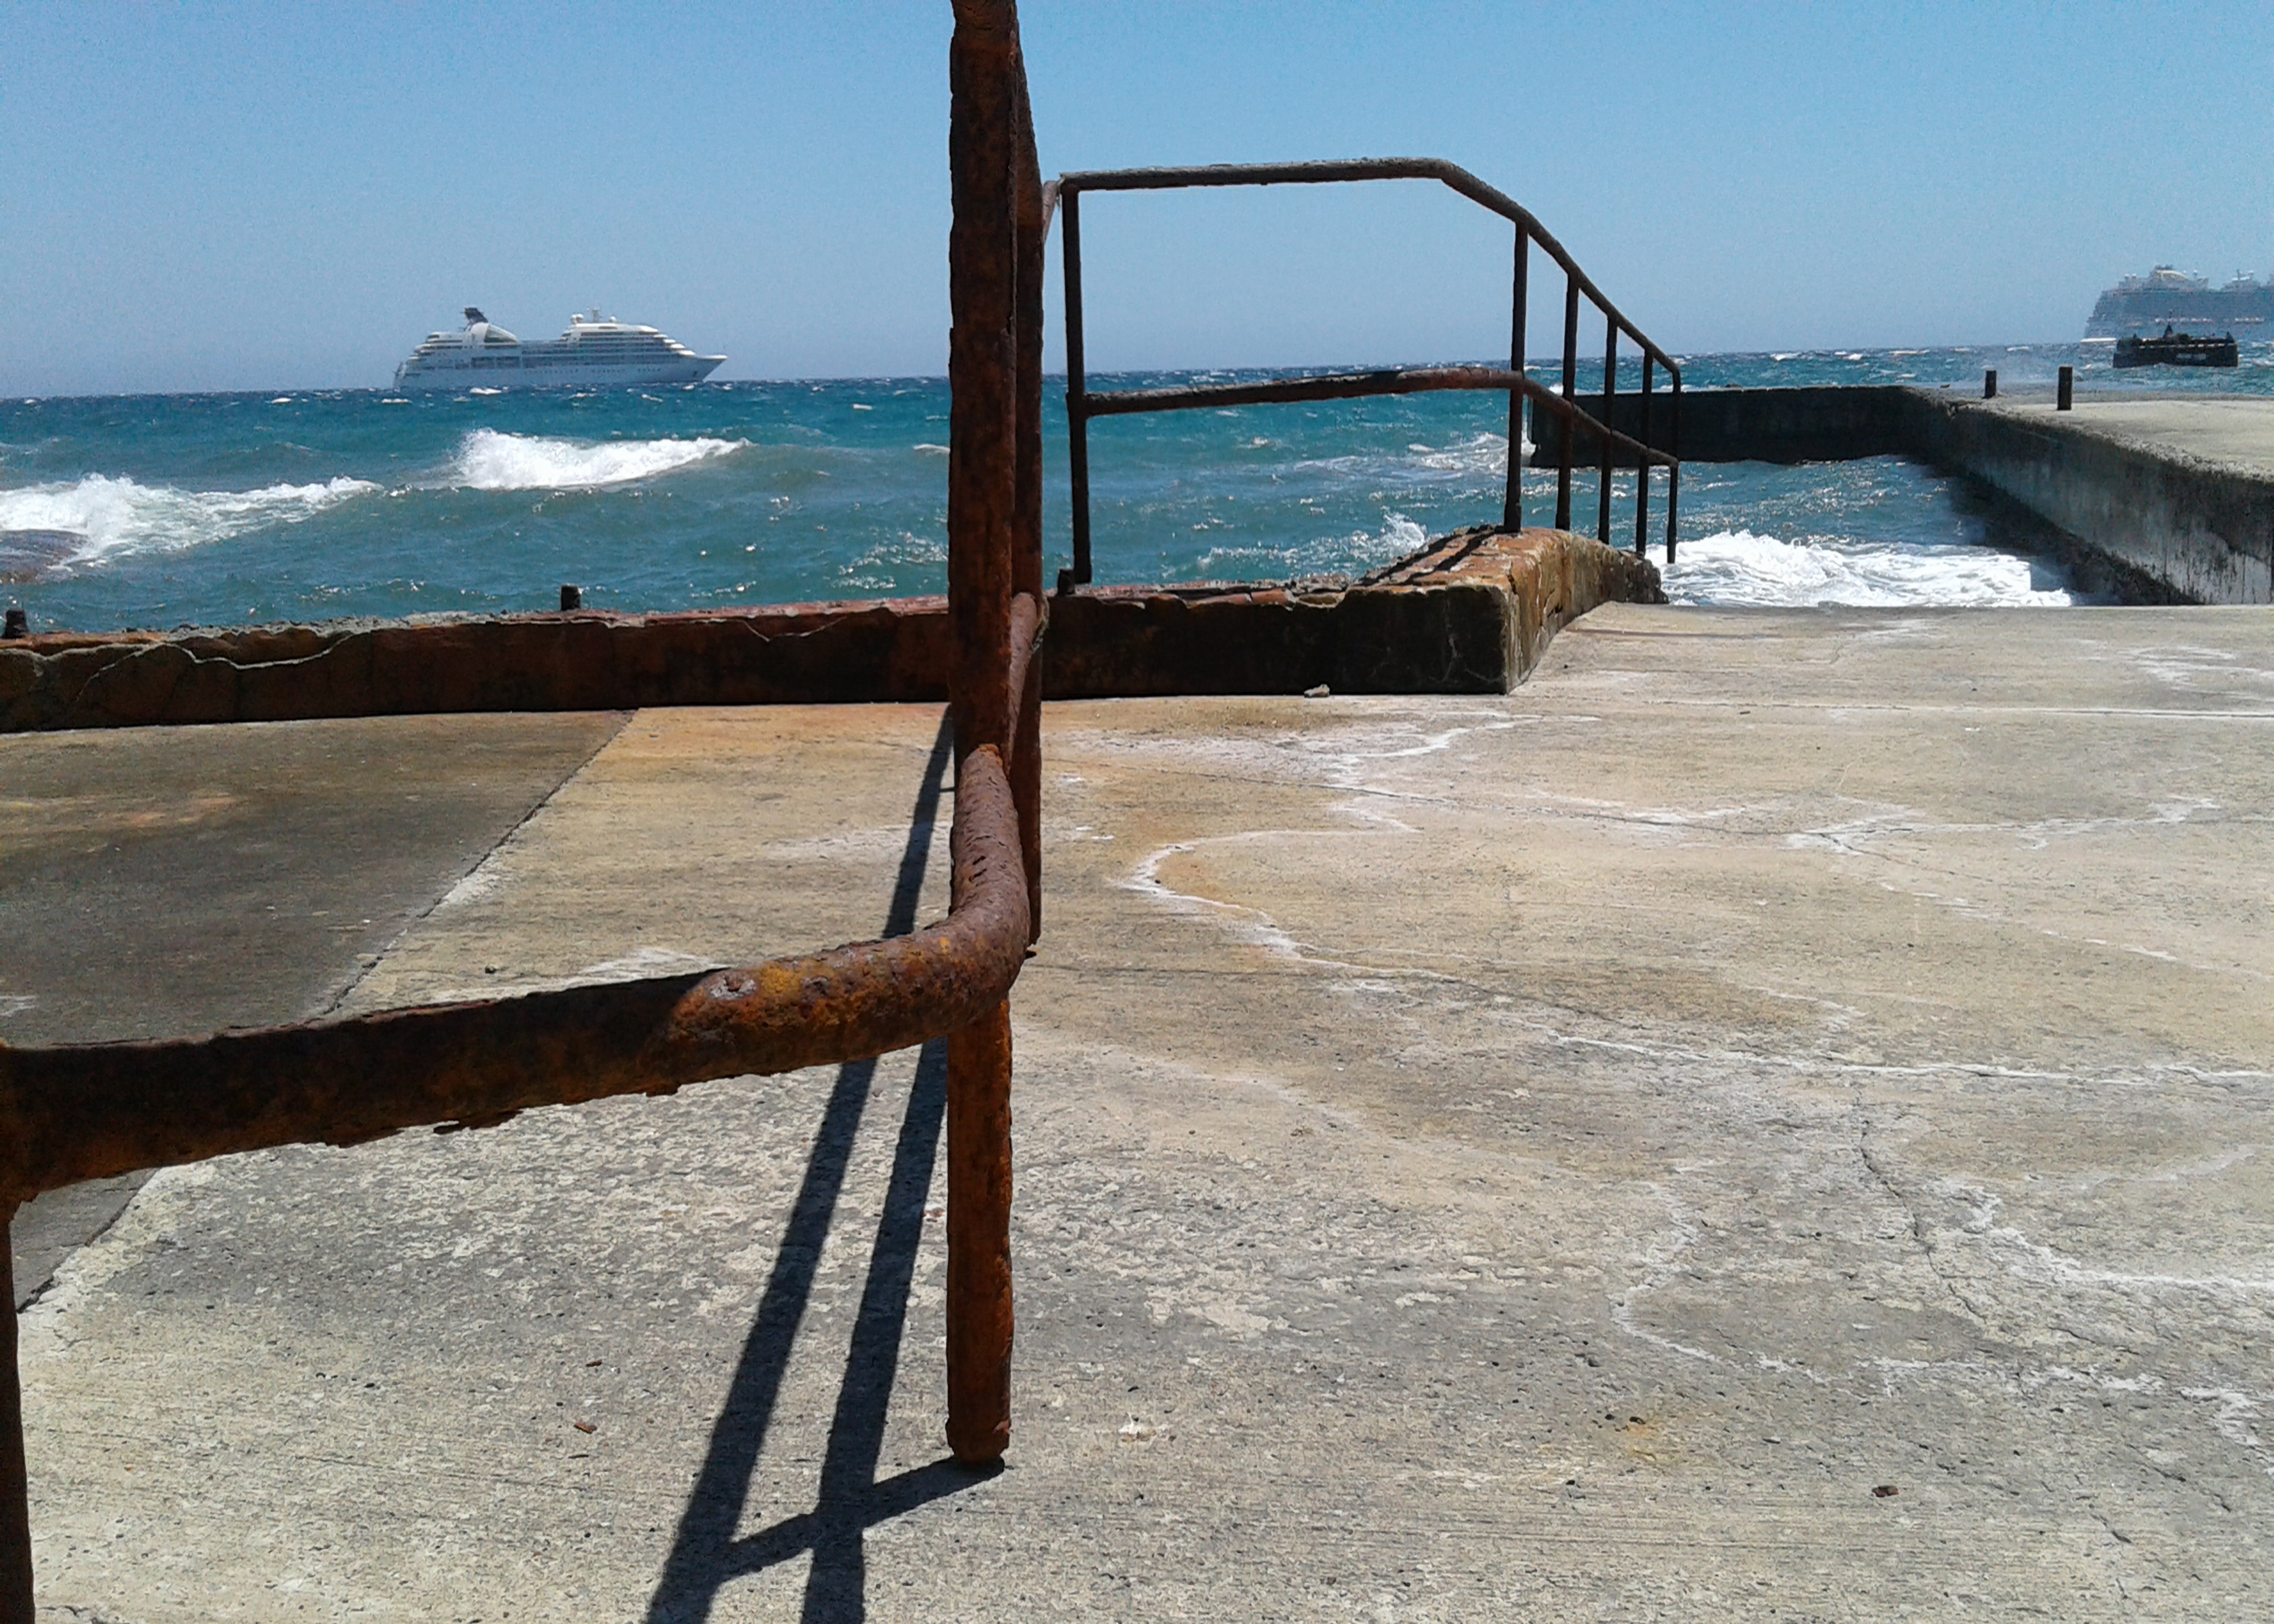
sky, sea, jetty, ramps, railings, rust, waves, wave, water, concrete, metal, boat, wood, coastal and oceanic landforms, beach, shade, outdoor furniture, horizon, shore, Tints and shades, landscape, wind wave, coast, sand, pier, ocean, dock, tropics, wind, tide, shadow, caribbean, rock, winter, vacation, soil, guard rail, street light, tree